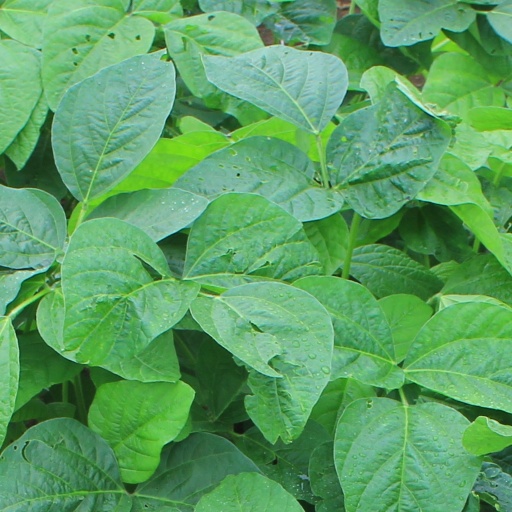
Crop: soybean